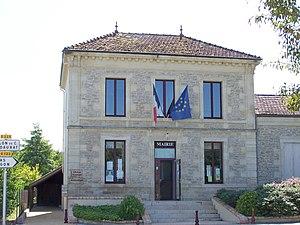
Mairie de Bieujac, Gironde, France
Bieujac est une commune du Sud-Ouest de la France, située dans le département de la Gironde.